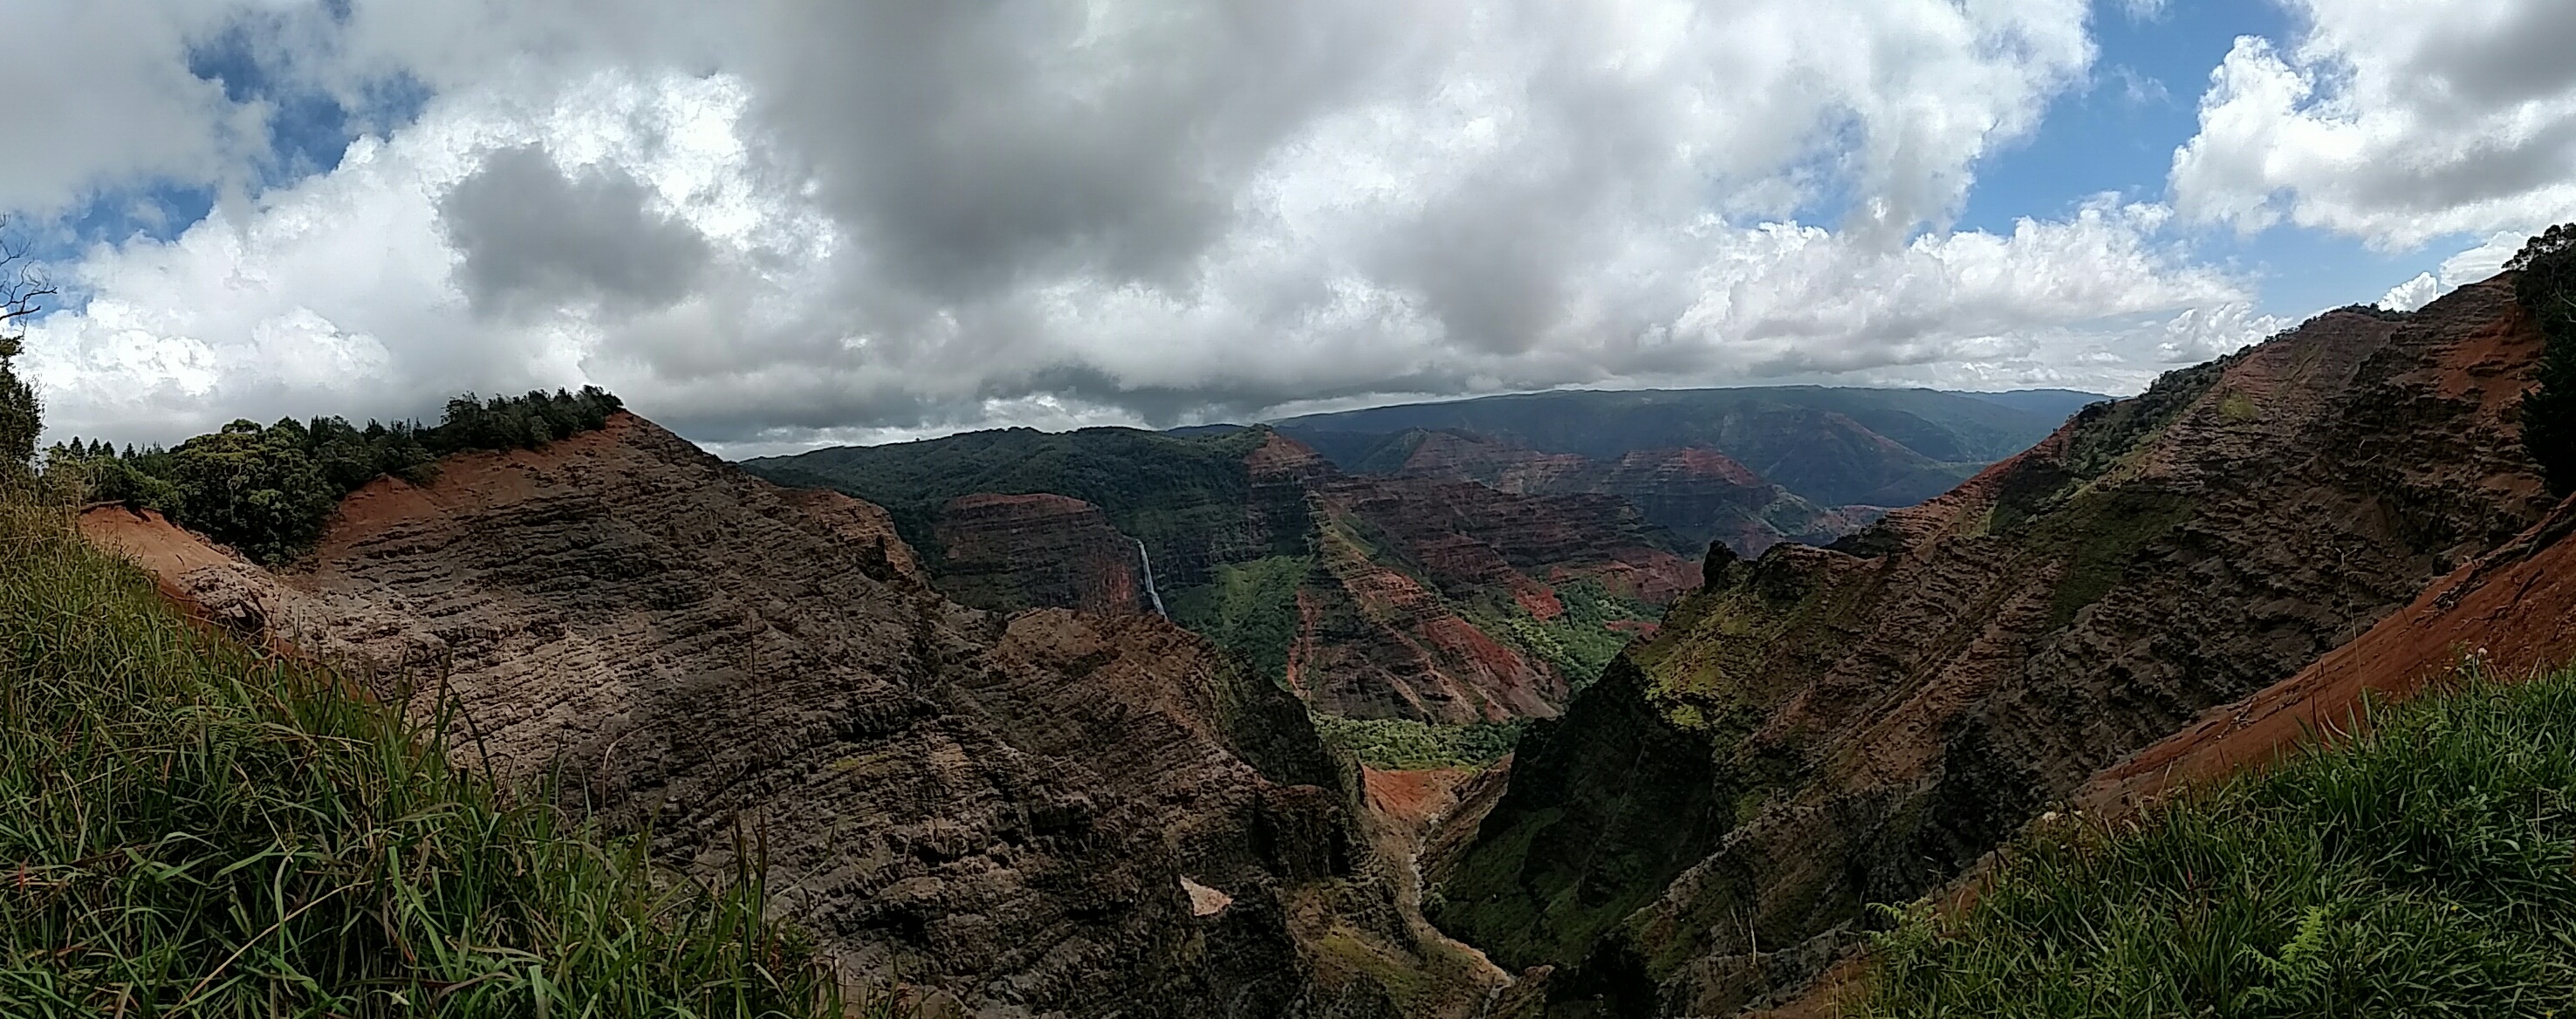
landscape, nature, rock, waterfall, wilderness, mountain, cloud, trail, hill, adventure, valley, mountain range, travel, cliff, park, hawaii, terrain, ridge, summit, geology, plateau, kauai, landform, waimea, kokee, geographical feature, mountainous landforms, geological phenomenon